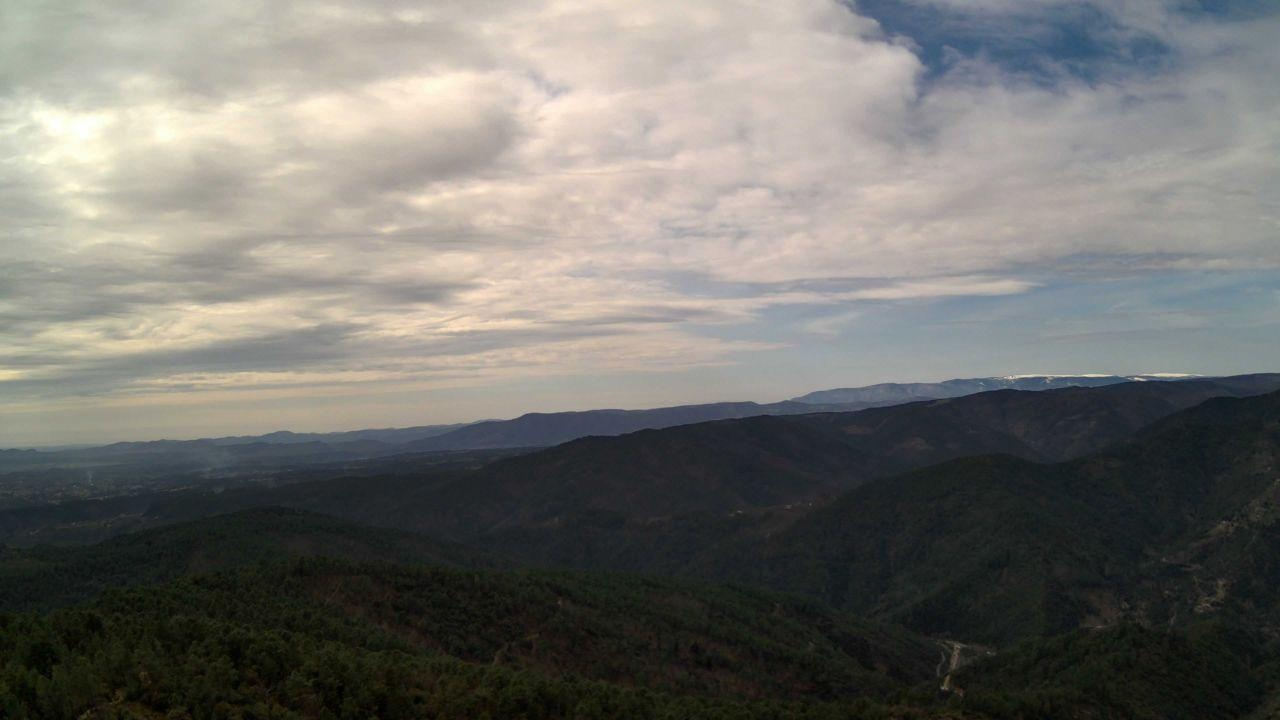
Fire: no
Smoke: yes